Hamblen Development Historic District

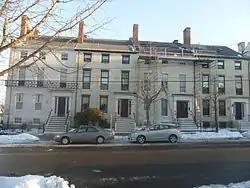
The Hamblen Block rowhouses

The Hamblen Development Historic District encompasses a modest collection of Greek Revival residential properties at 188–208 Danforth Street in Portland, Maine. They were built in 1835–36 as a speculative venture by members of the Hamblen family, and are a rare surviving cluster of development in the city from this period. The district was listed on the National Register of Historic Places in 1992.